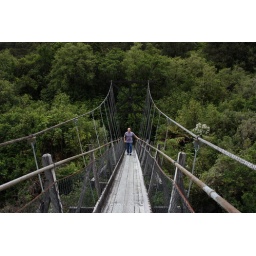
Swinging bridge across the river near Fox Glacier